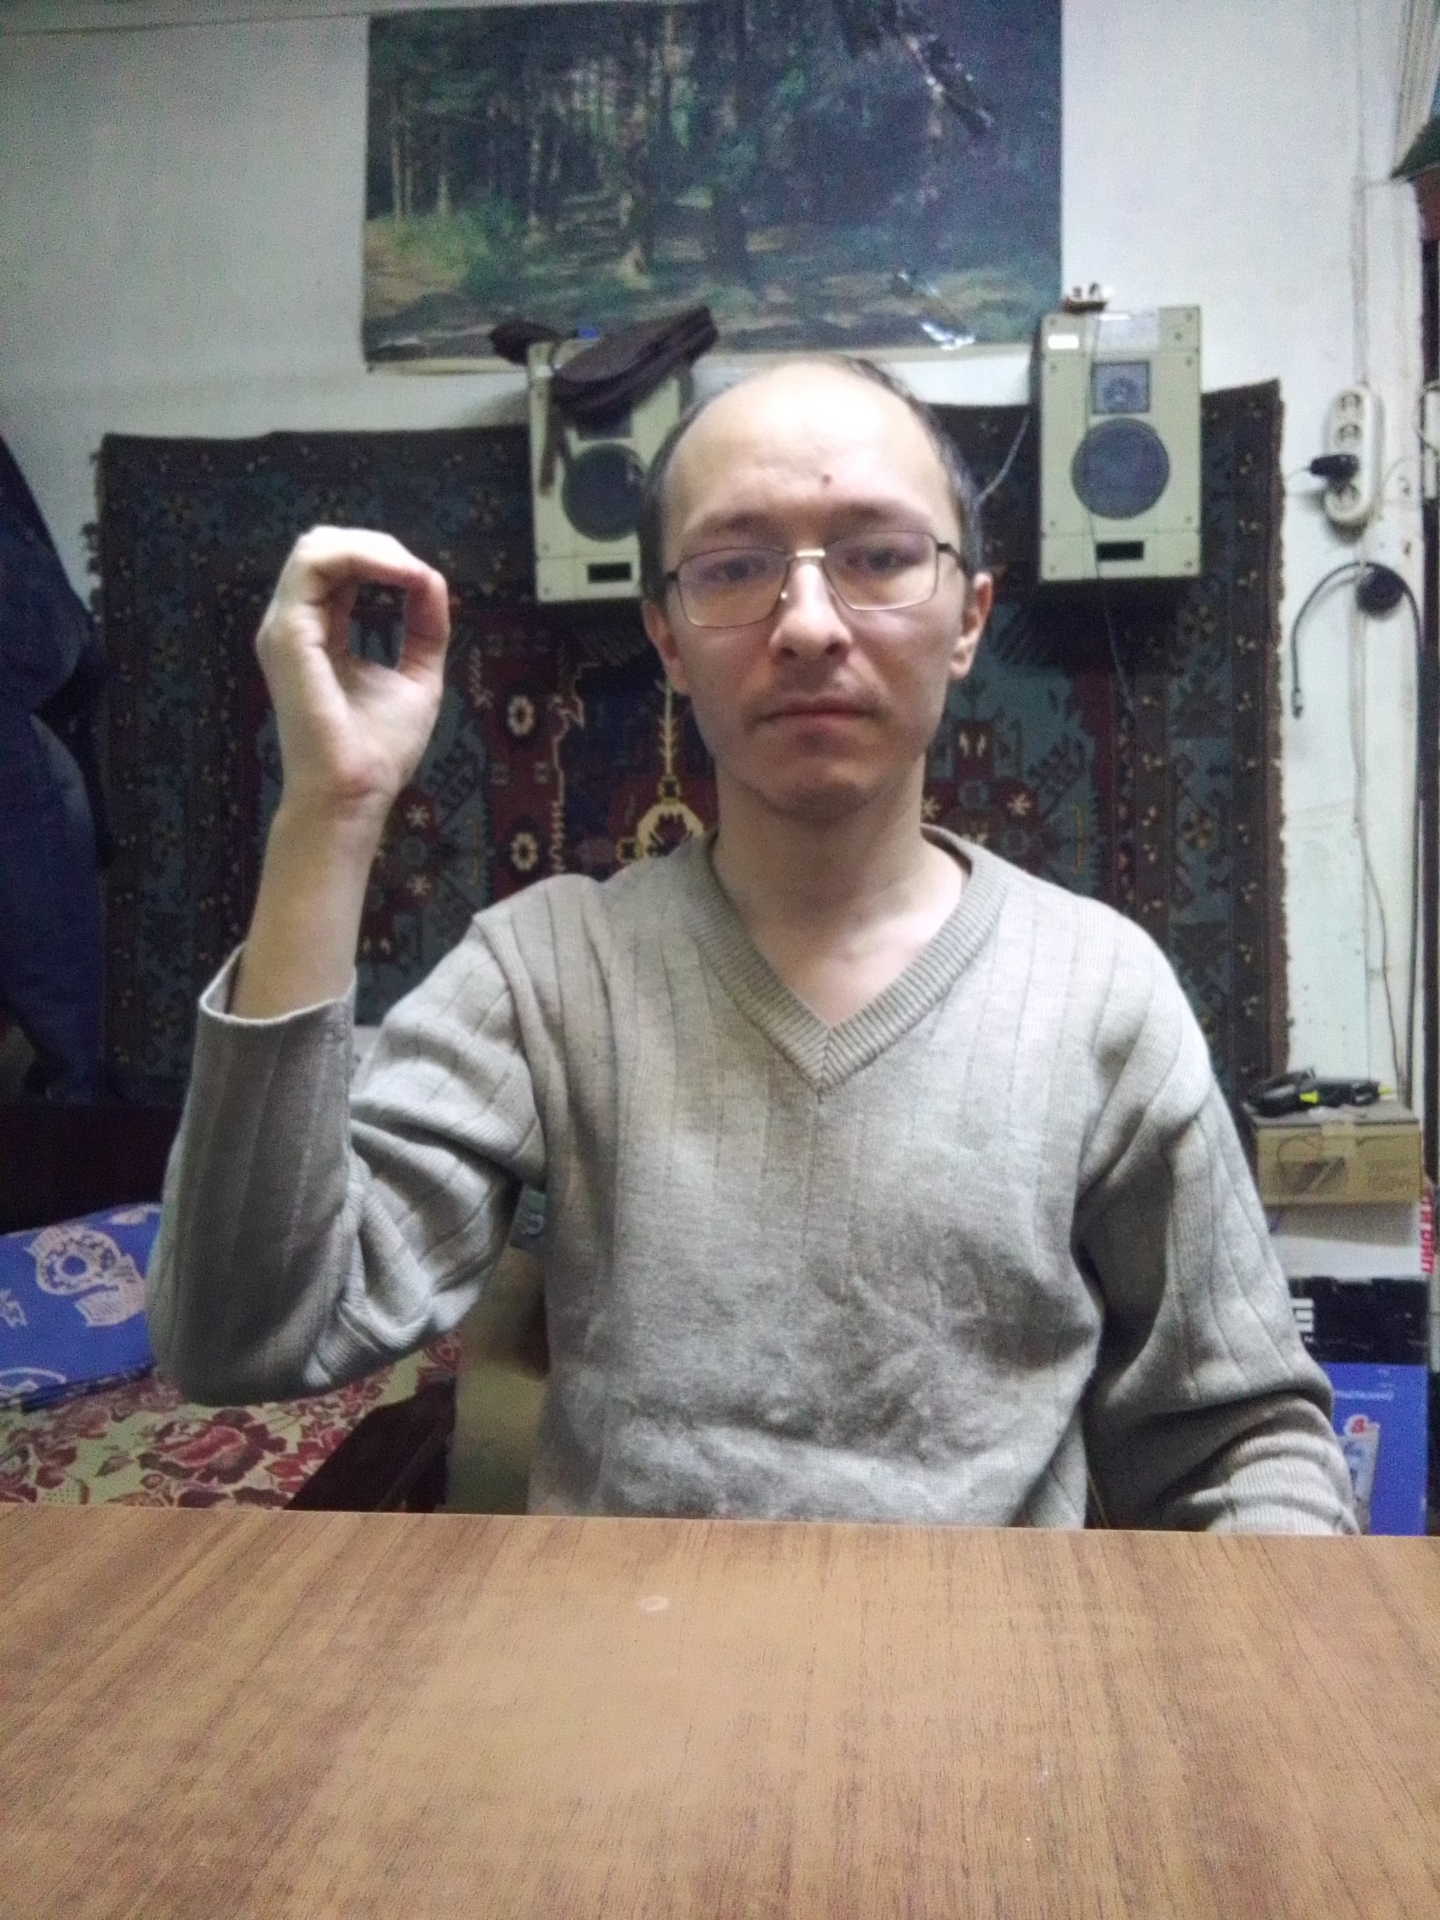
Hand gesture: grip